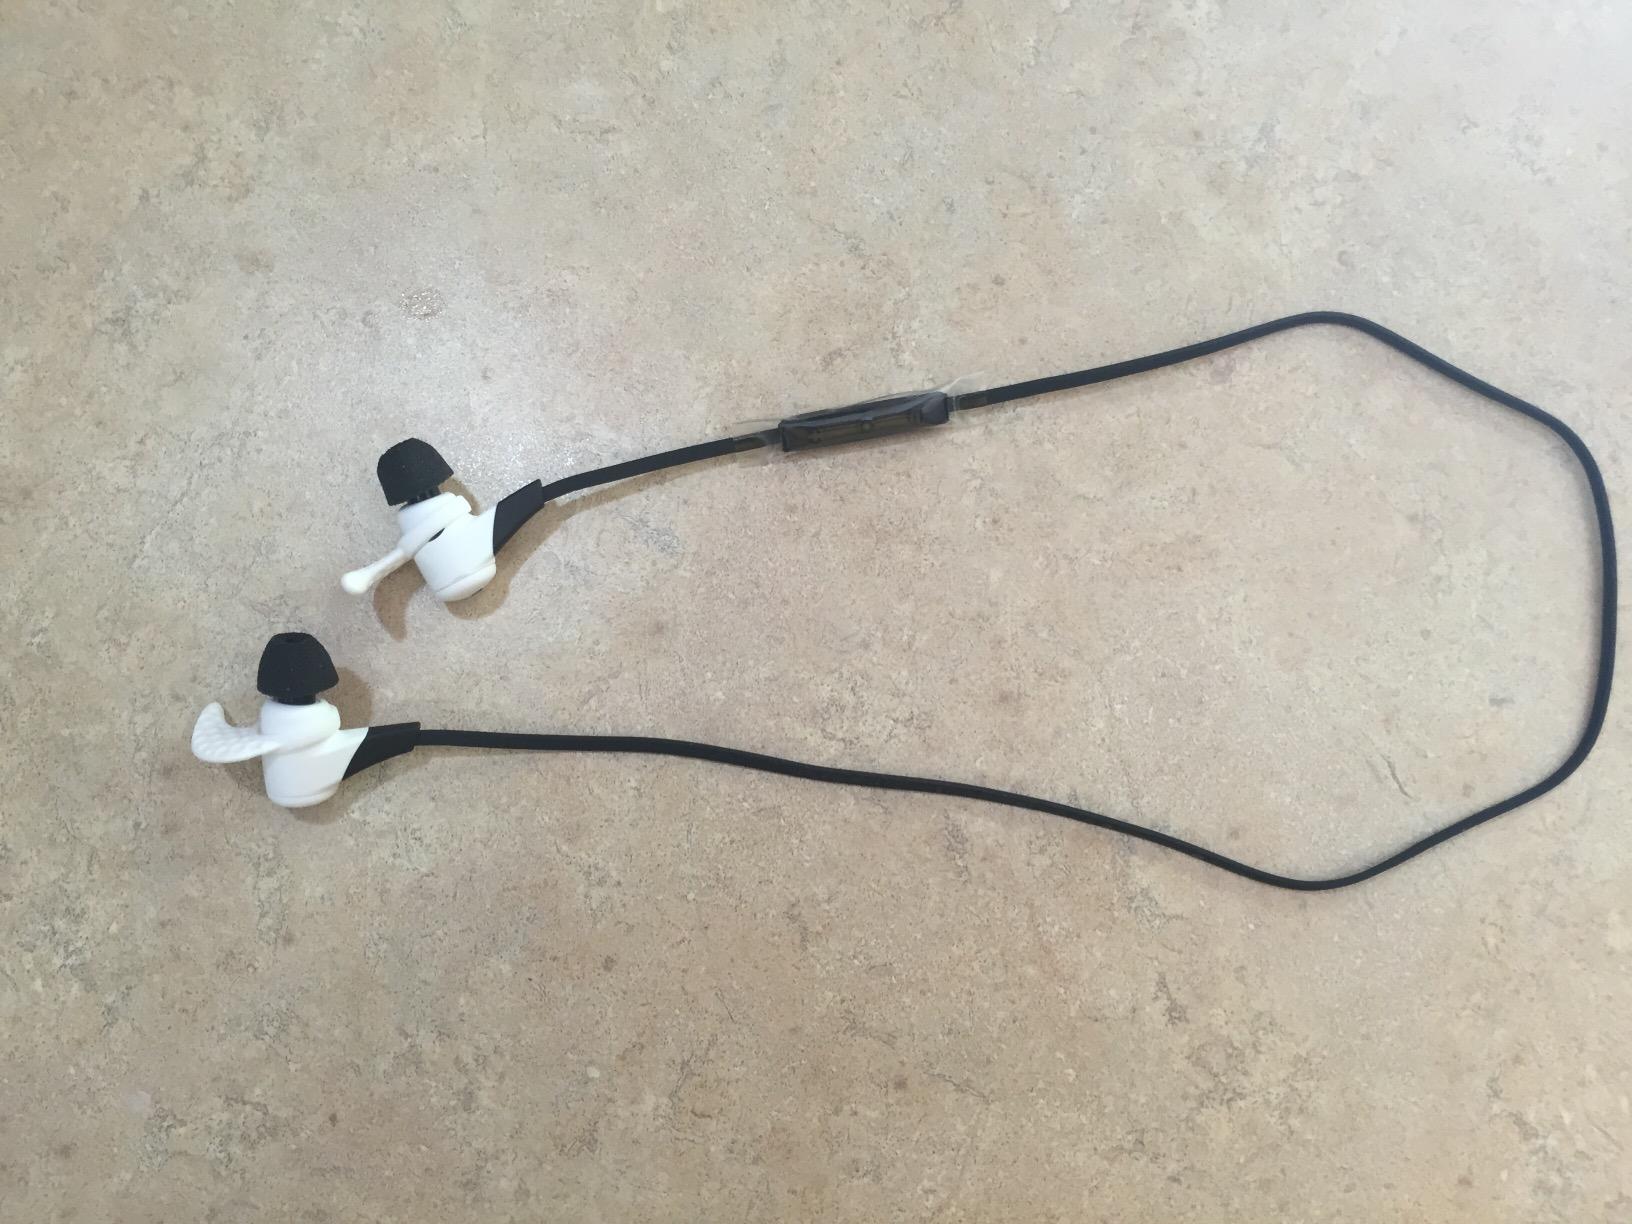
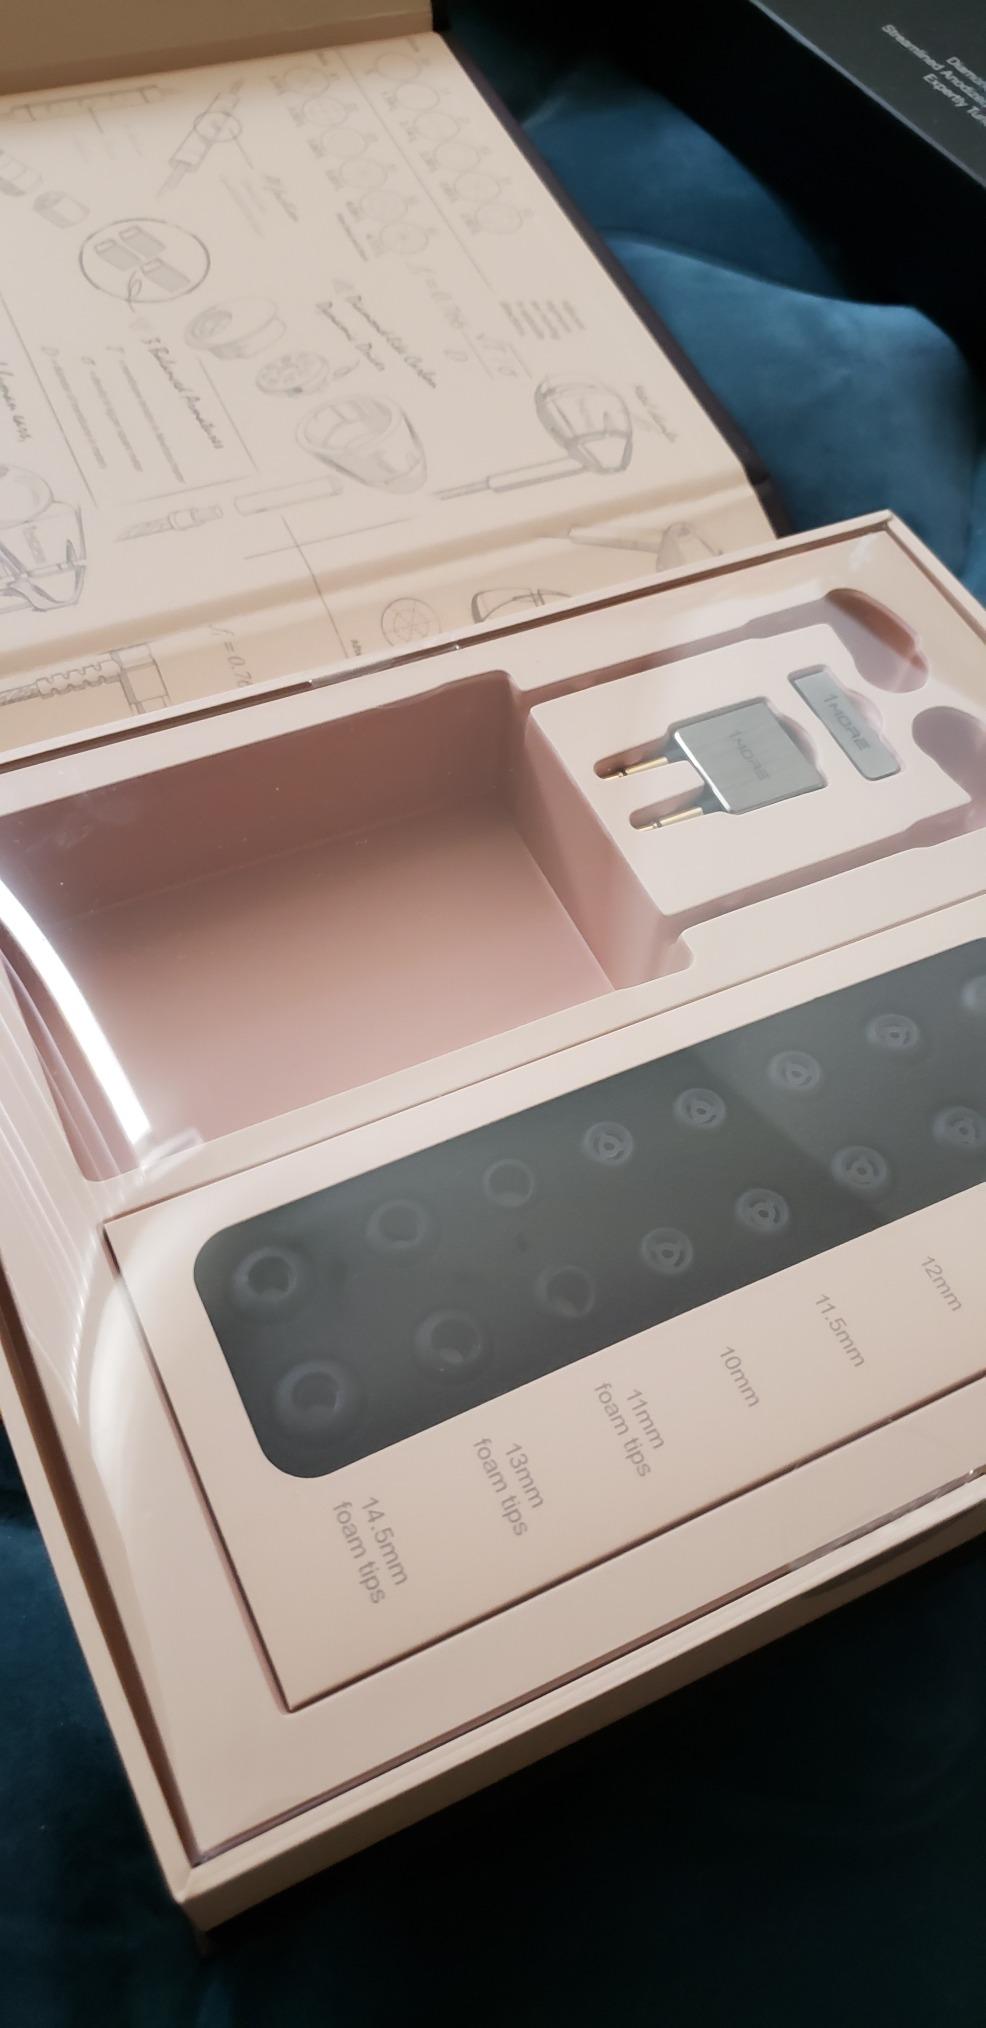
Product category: headphones
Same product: no